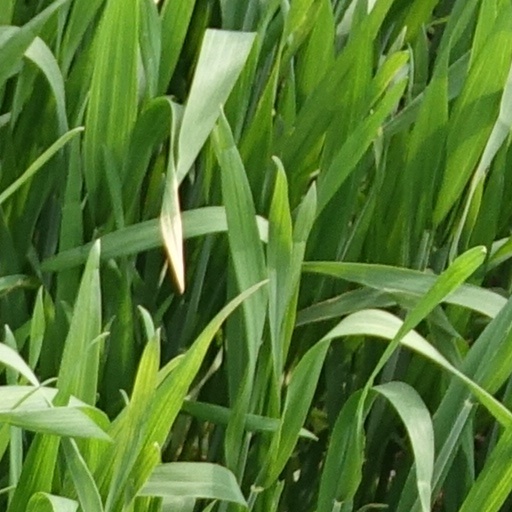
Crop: wheat